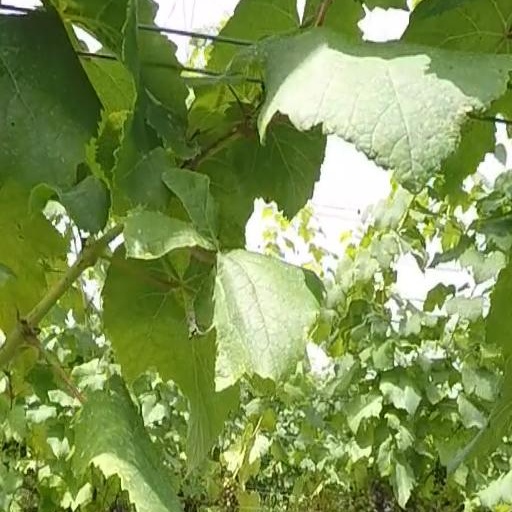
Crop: grape